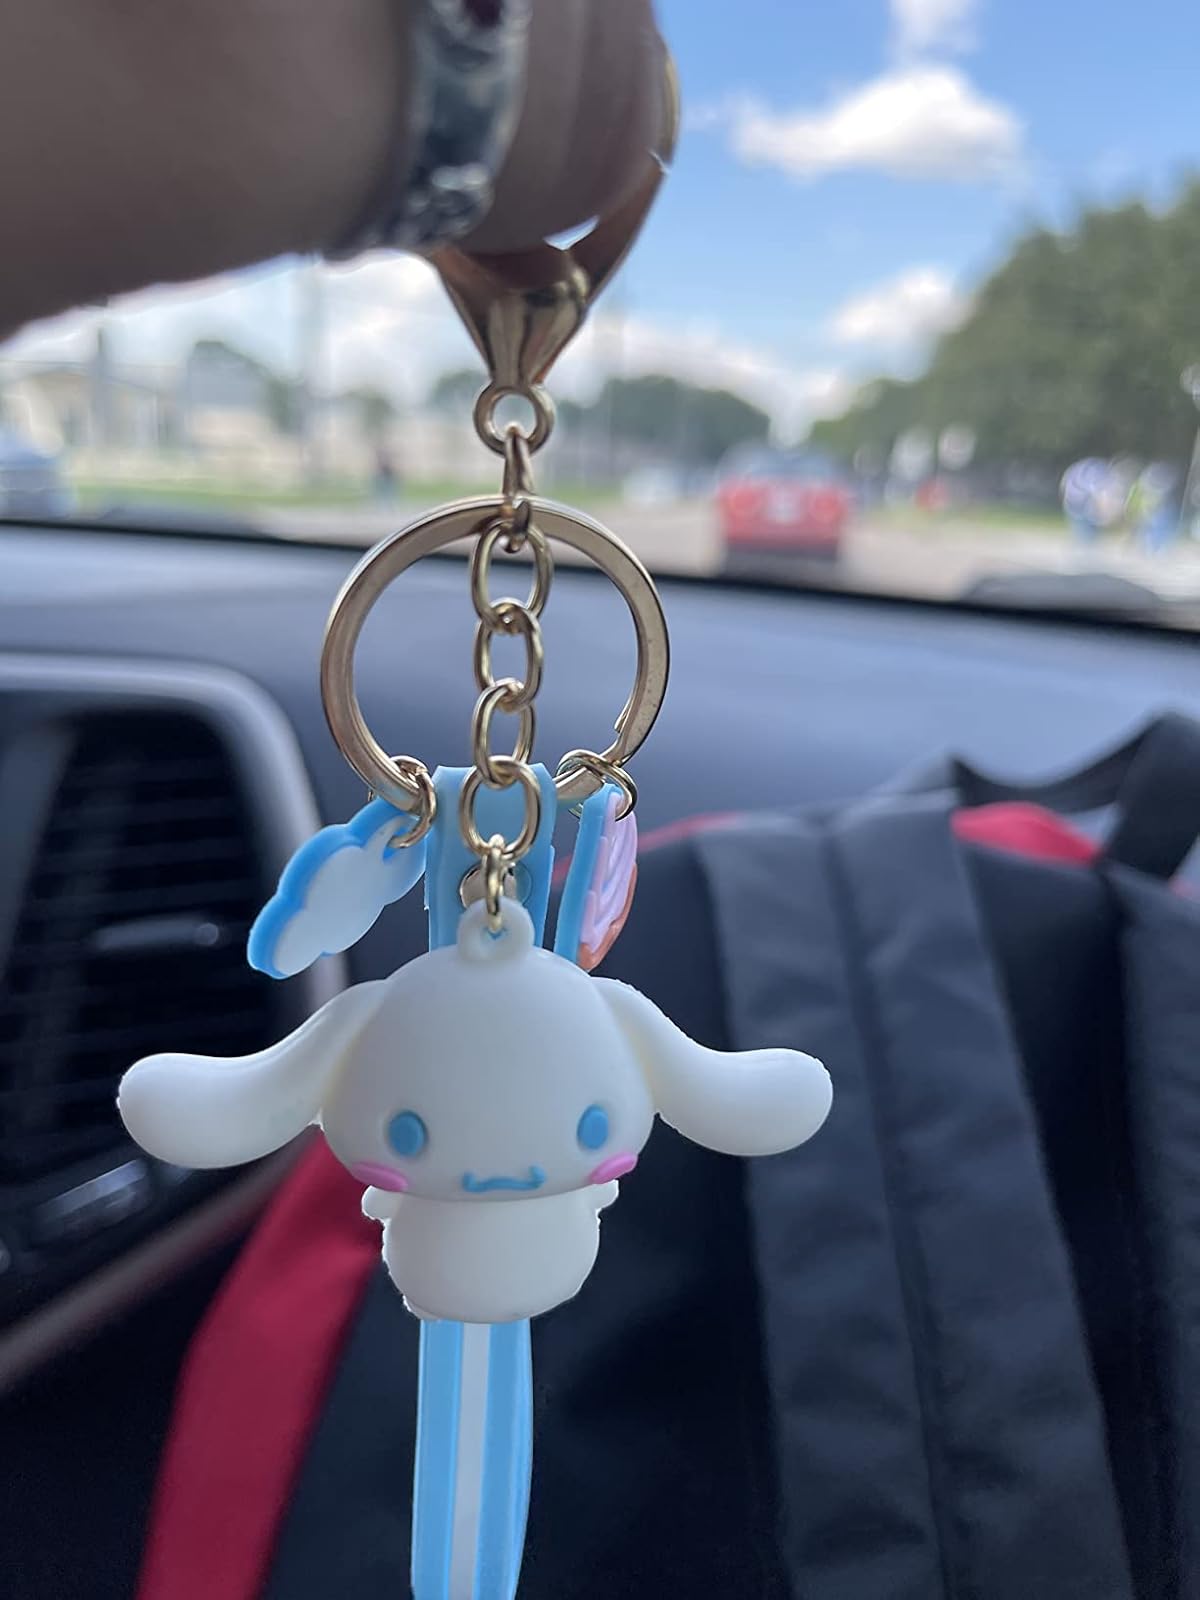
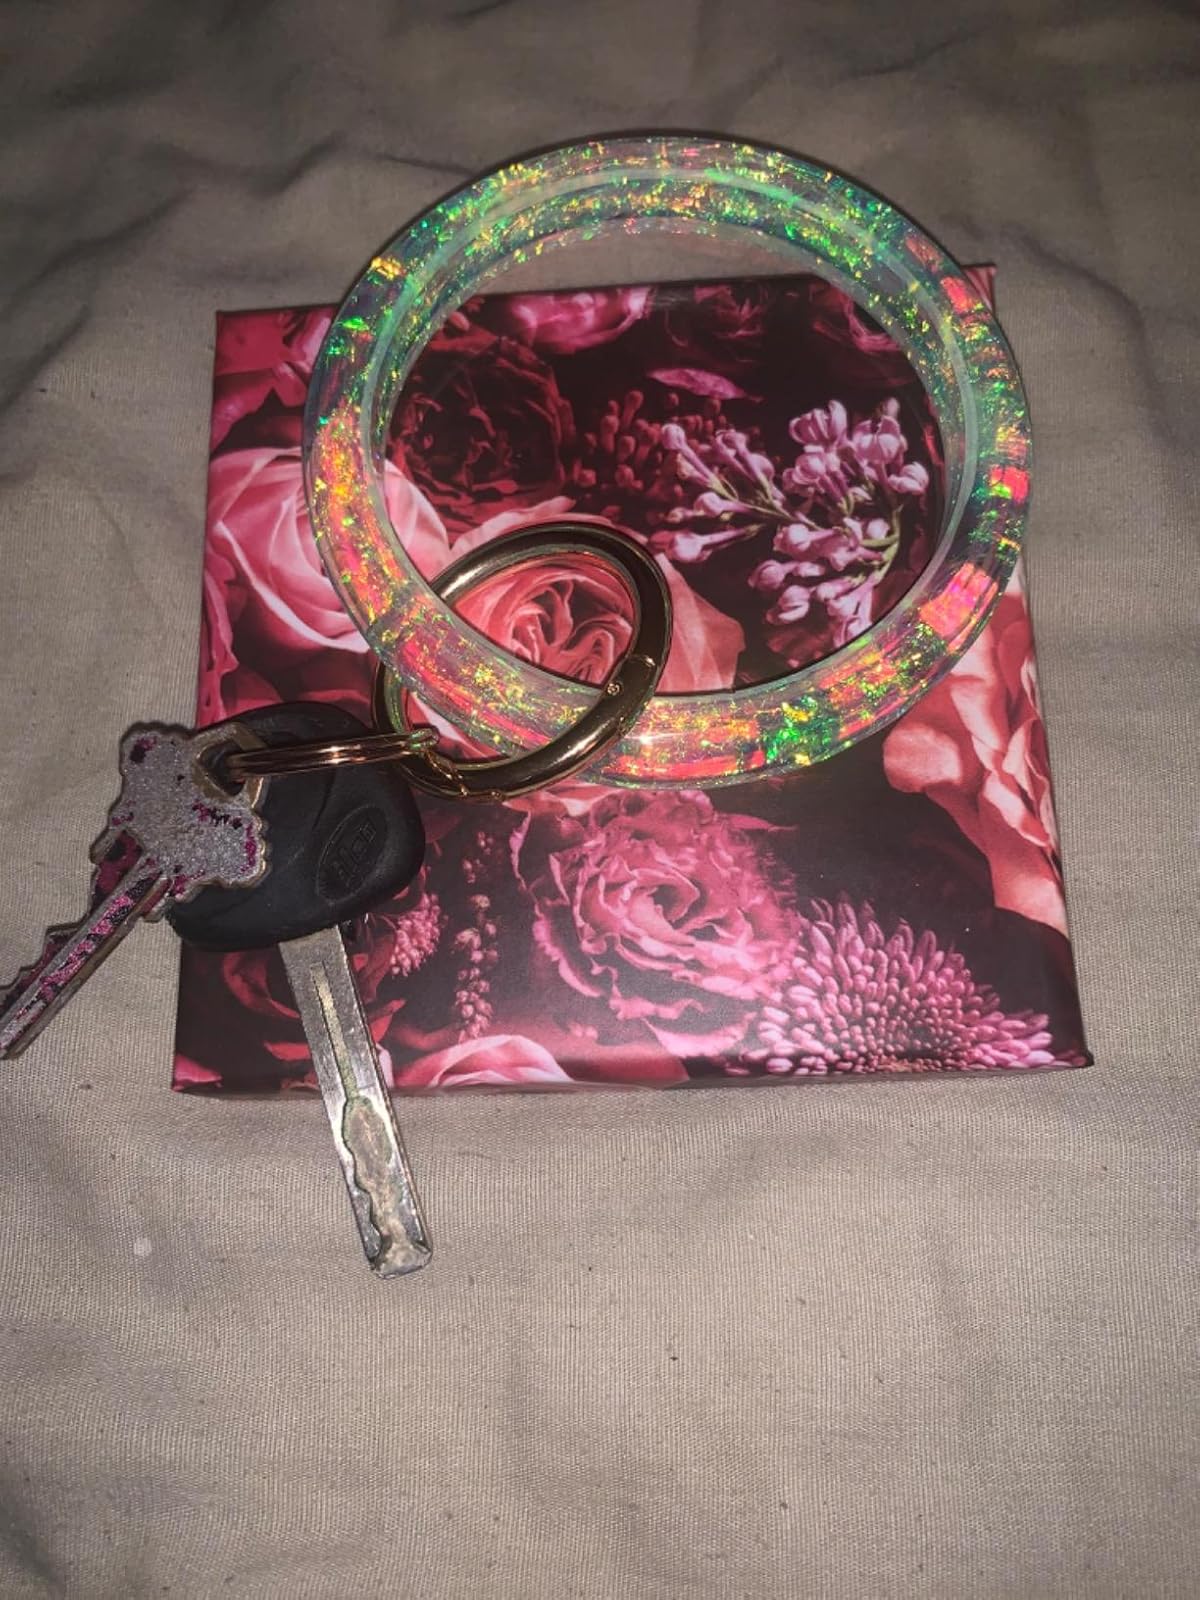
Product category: accessories_keychain
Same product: no